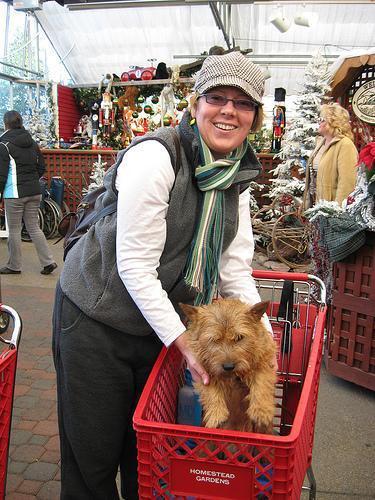
Norwich_terrier